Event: Nepal Earthquake
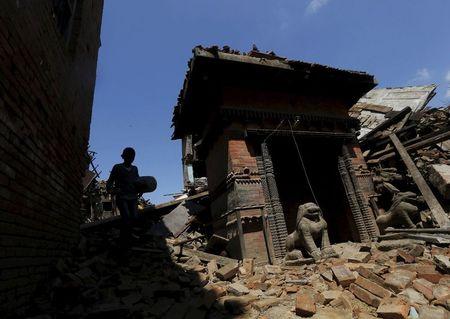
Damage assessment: damage